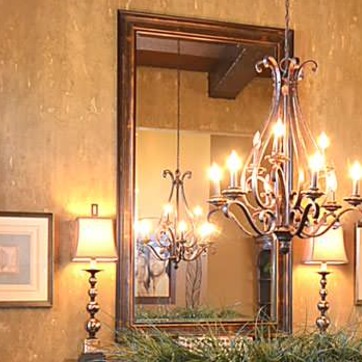
Material: mirror